Stuttgart-Zuffenhausen station

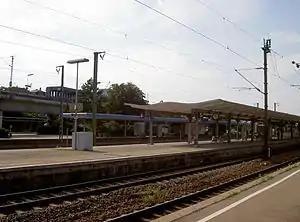

Zuffenhausen station is a railway station of the Stuttgart S-Bahn in Zuffenhausen in the city of Stuttgart, in the German state of Baden-Württemberg. With its six platform tracks, it is one of the largest stations in Stuttgart.